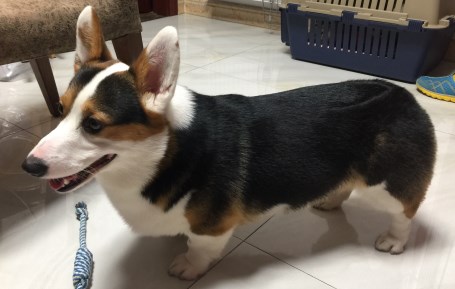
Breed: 2909-n000116-Cardigan